Porsche 963

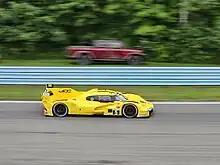
The No. 5 963 at the 2023 Sahlen's Six Hours of The Glen.

Due to supply-chain constraints, Porsche Penske Motorsport, the factory team, was the only team that could field the 963 at its debut at the 2023 24 Hours of Daytona.